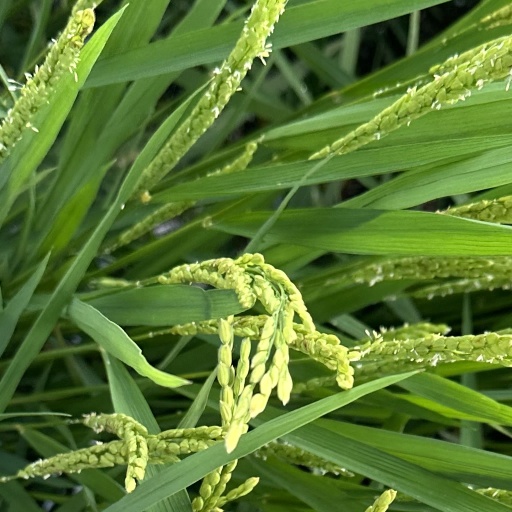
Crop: rice